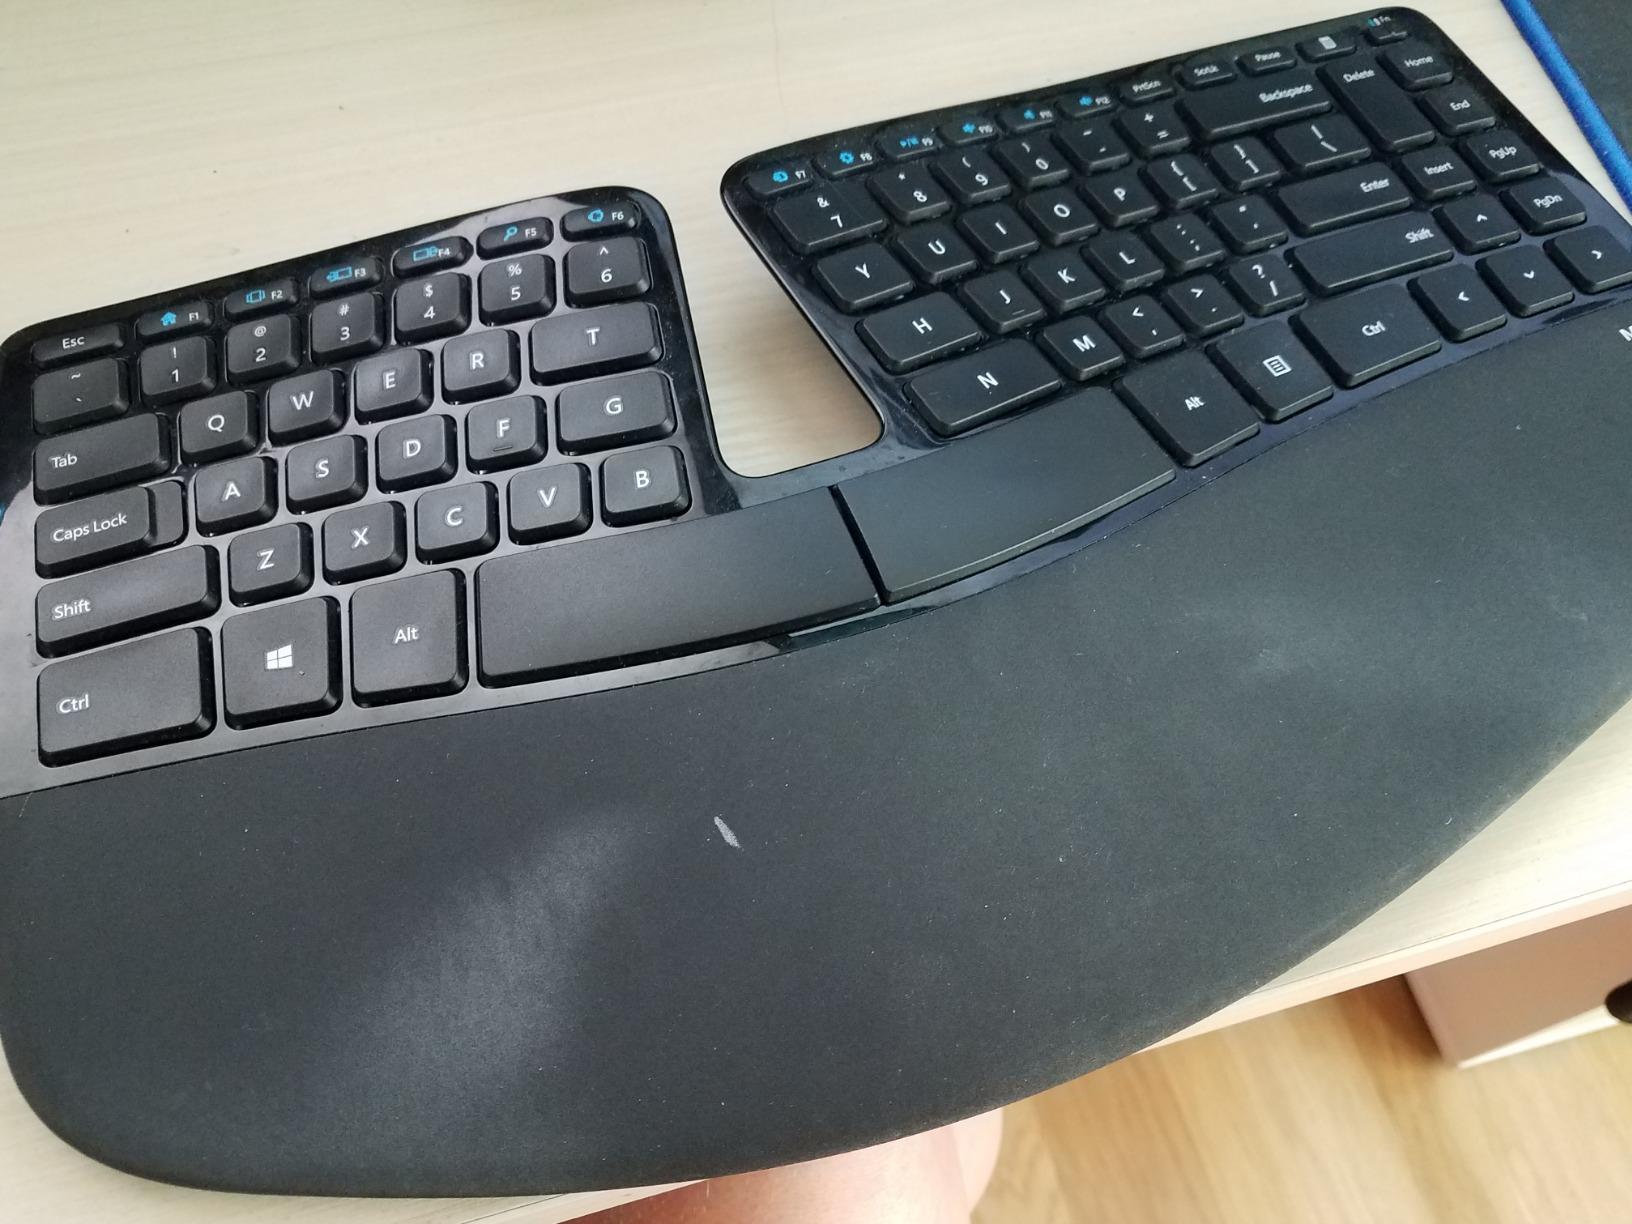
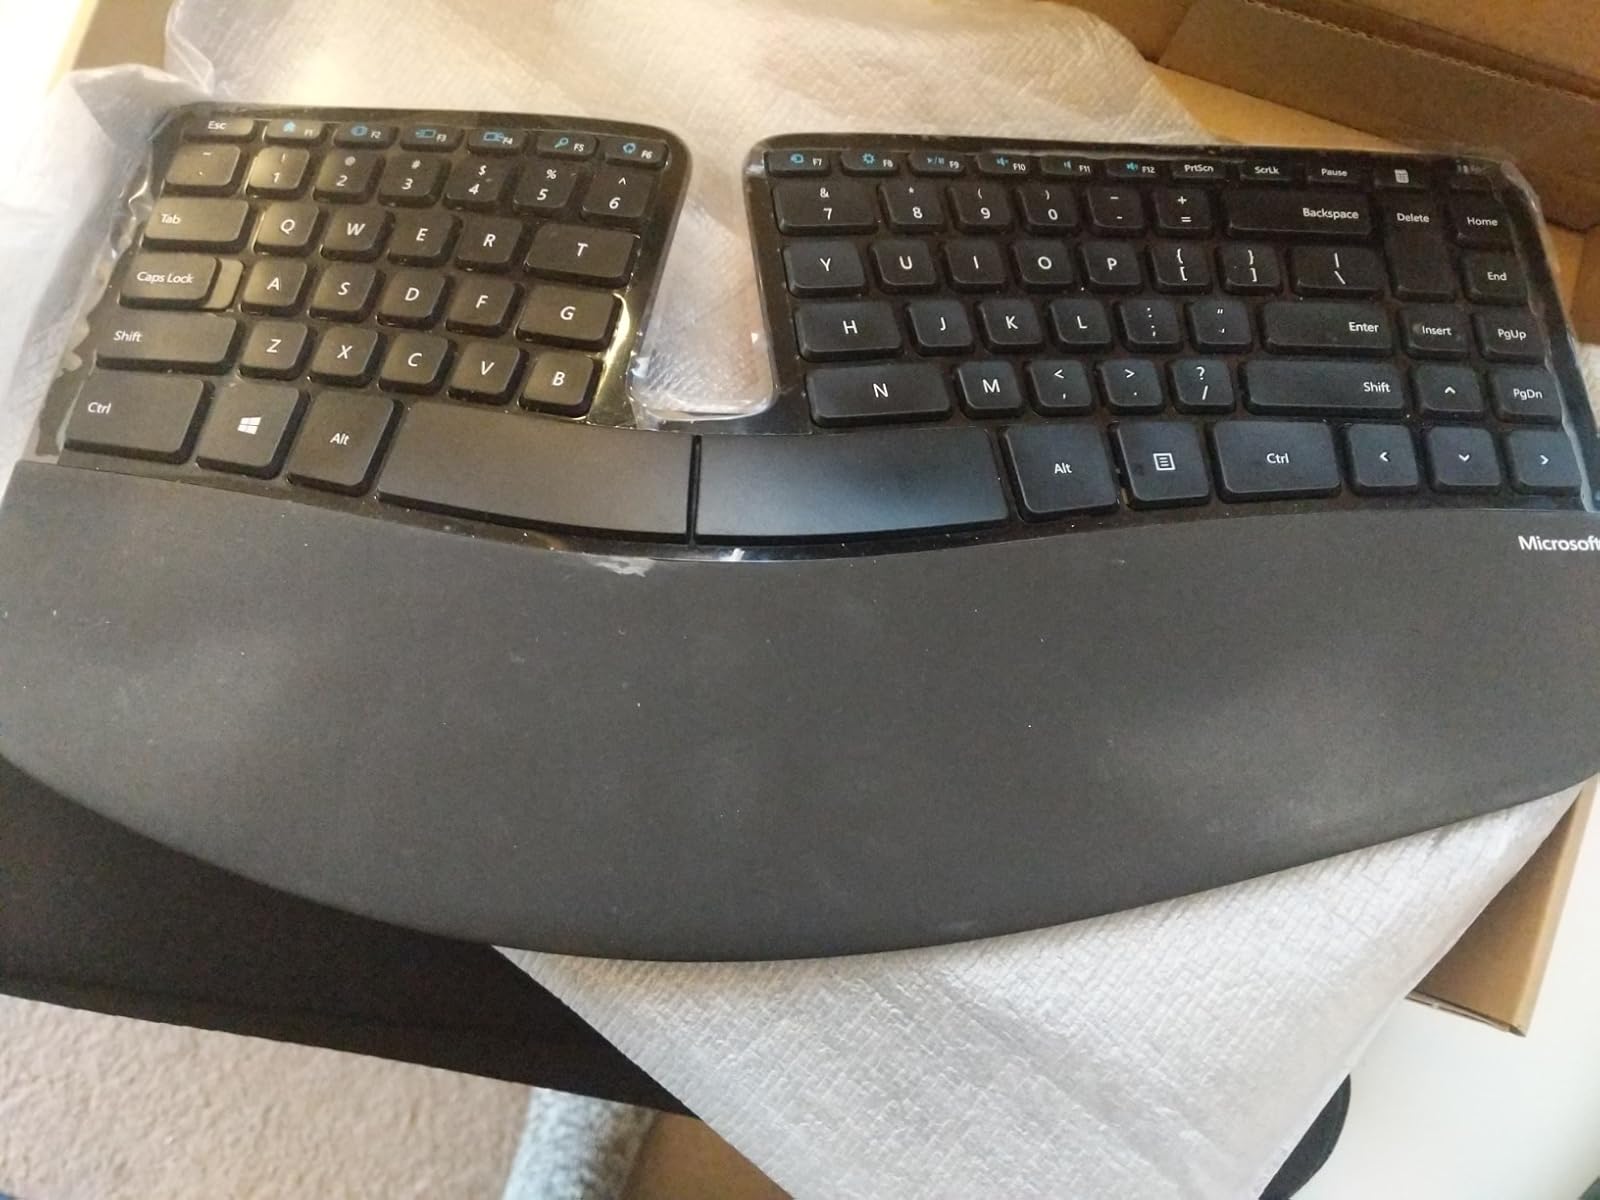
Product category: keyboard
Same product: yes